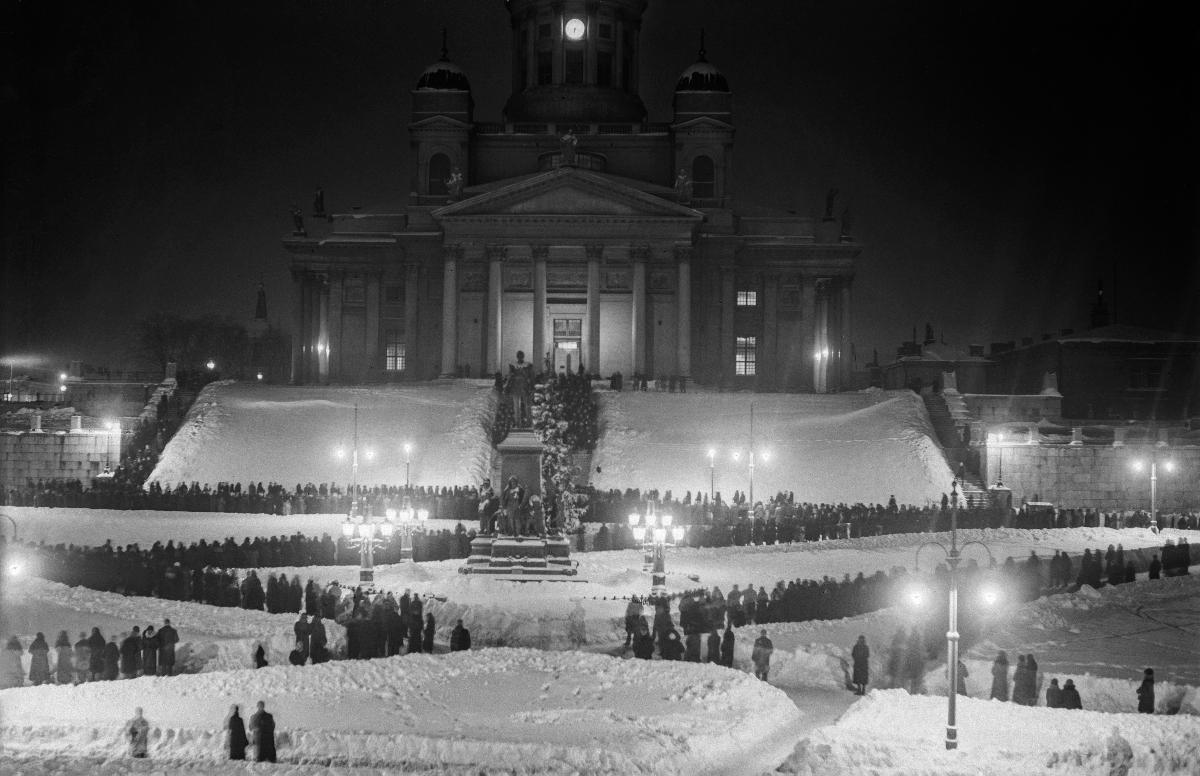
Uusivuosi 1931-1932
Nyår 1931-1932; New Year 1931-1932
sisällön kuvaus: Uudenvuoden viettoa Senaatintorilla Helsingissä 31.12.1931. content description: Celebrating New Year on Helsinki Senate Square 31.12.1931. innehållsbeskrivning: Nyårsfirande på Senatstorget i Helsingfors 31.12.1931.
Kuvaaja: Sundström, Hugo, kuvaaja
Vuosi: 1931
Paikka: Suomi, Uusimaa, Helsinki, Senaatintori Helsinki; Suomi
Aiheet: uusivuosi; vuotuisjuhlat; torit; yökuva; HBL; New Year; annual holidays (celebrations); marketplaces; nyår; årets fester; torg; fester; nattbild